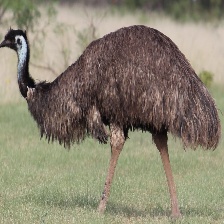
Species: EMU
Scientific name: DROMAIUS NOVAEHOLLANDIAE